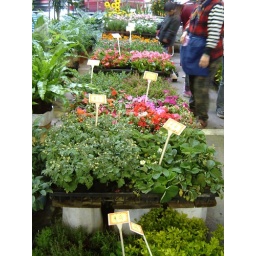
flower in bowl